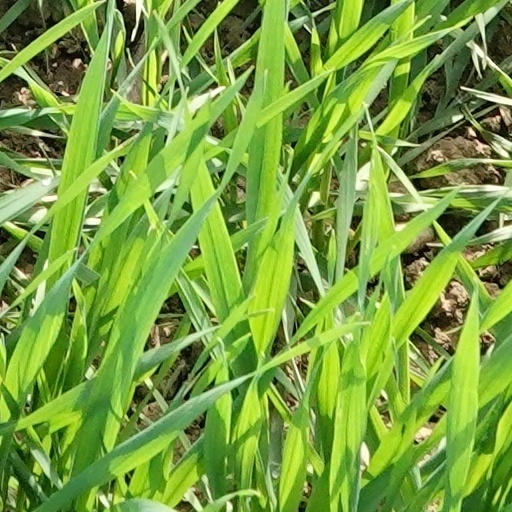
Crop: wheat